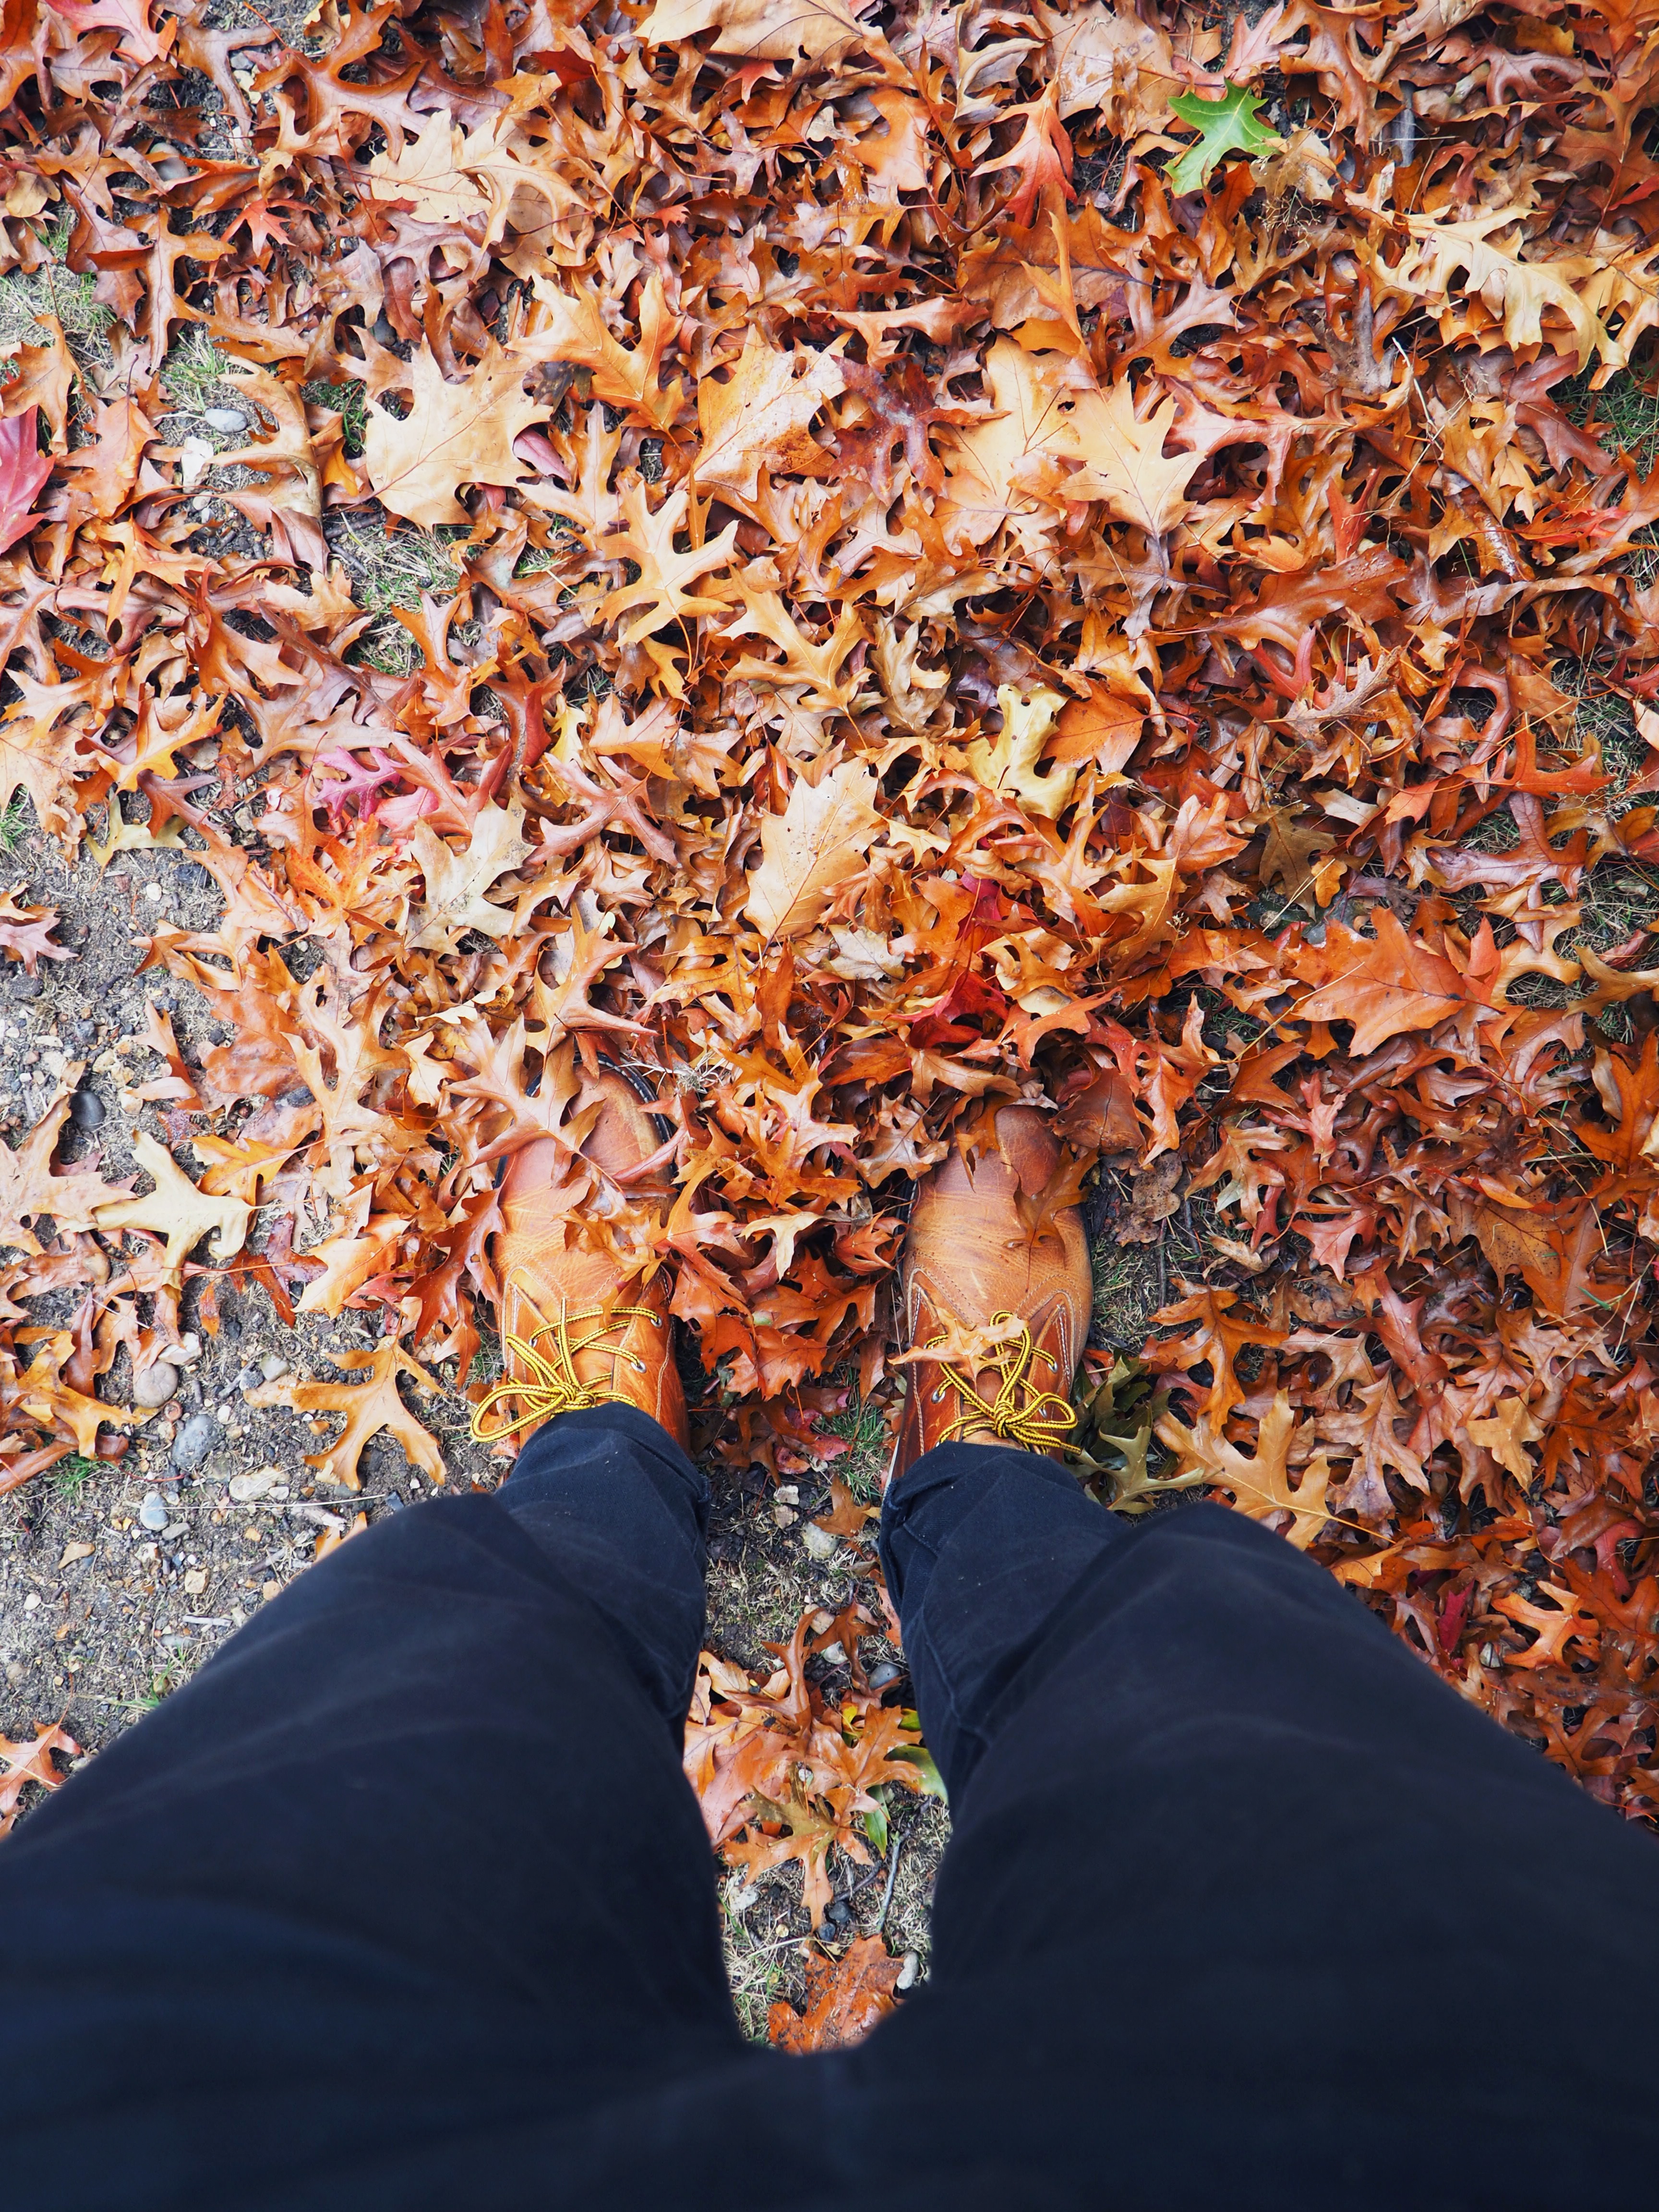
tree, plant, sunlight, leaf, flower, spring, autumn, season, woody plant